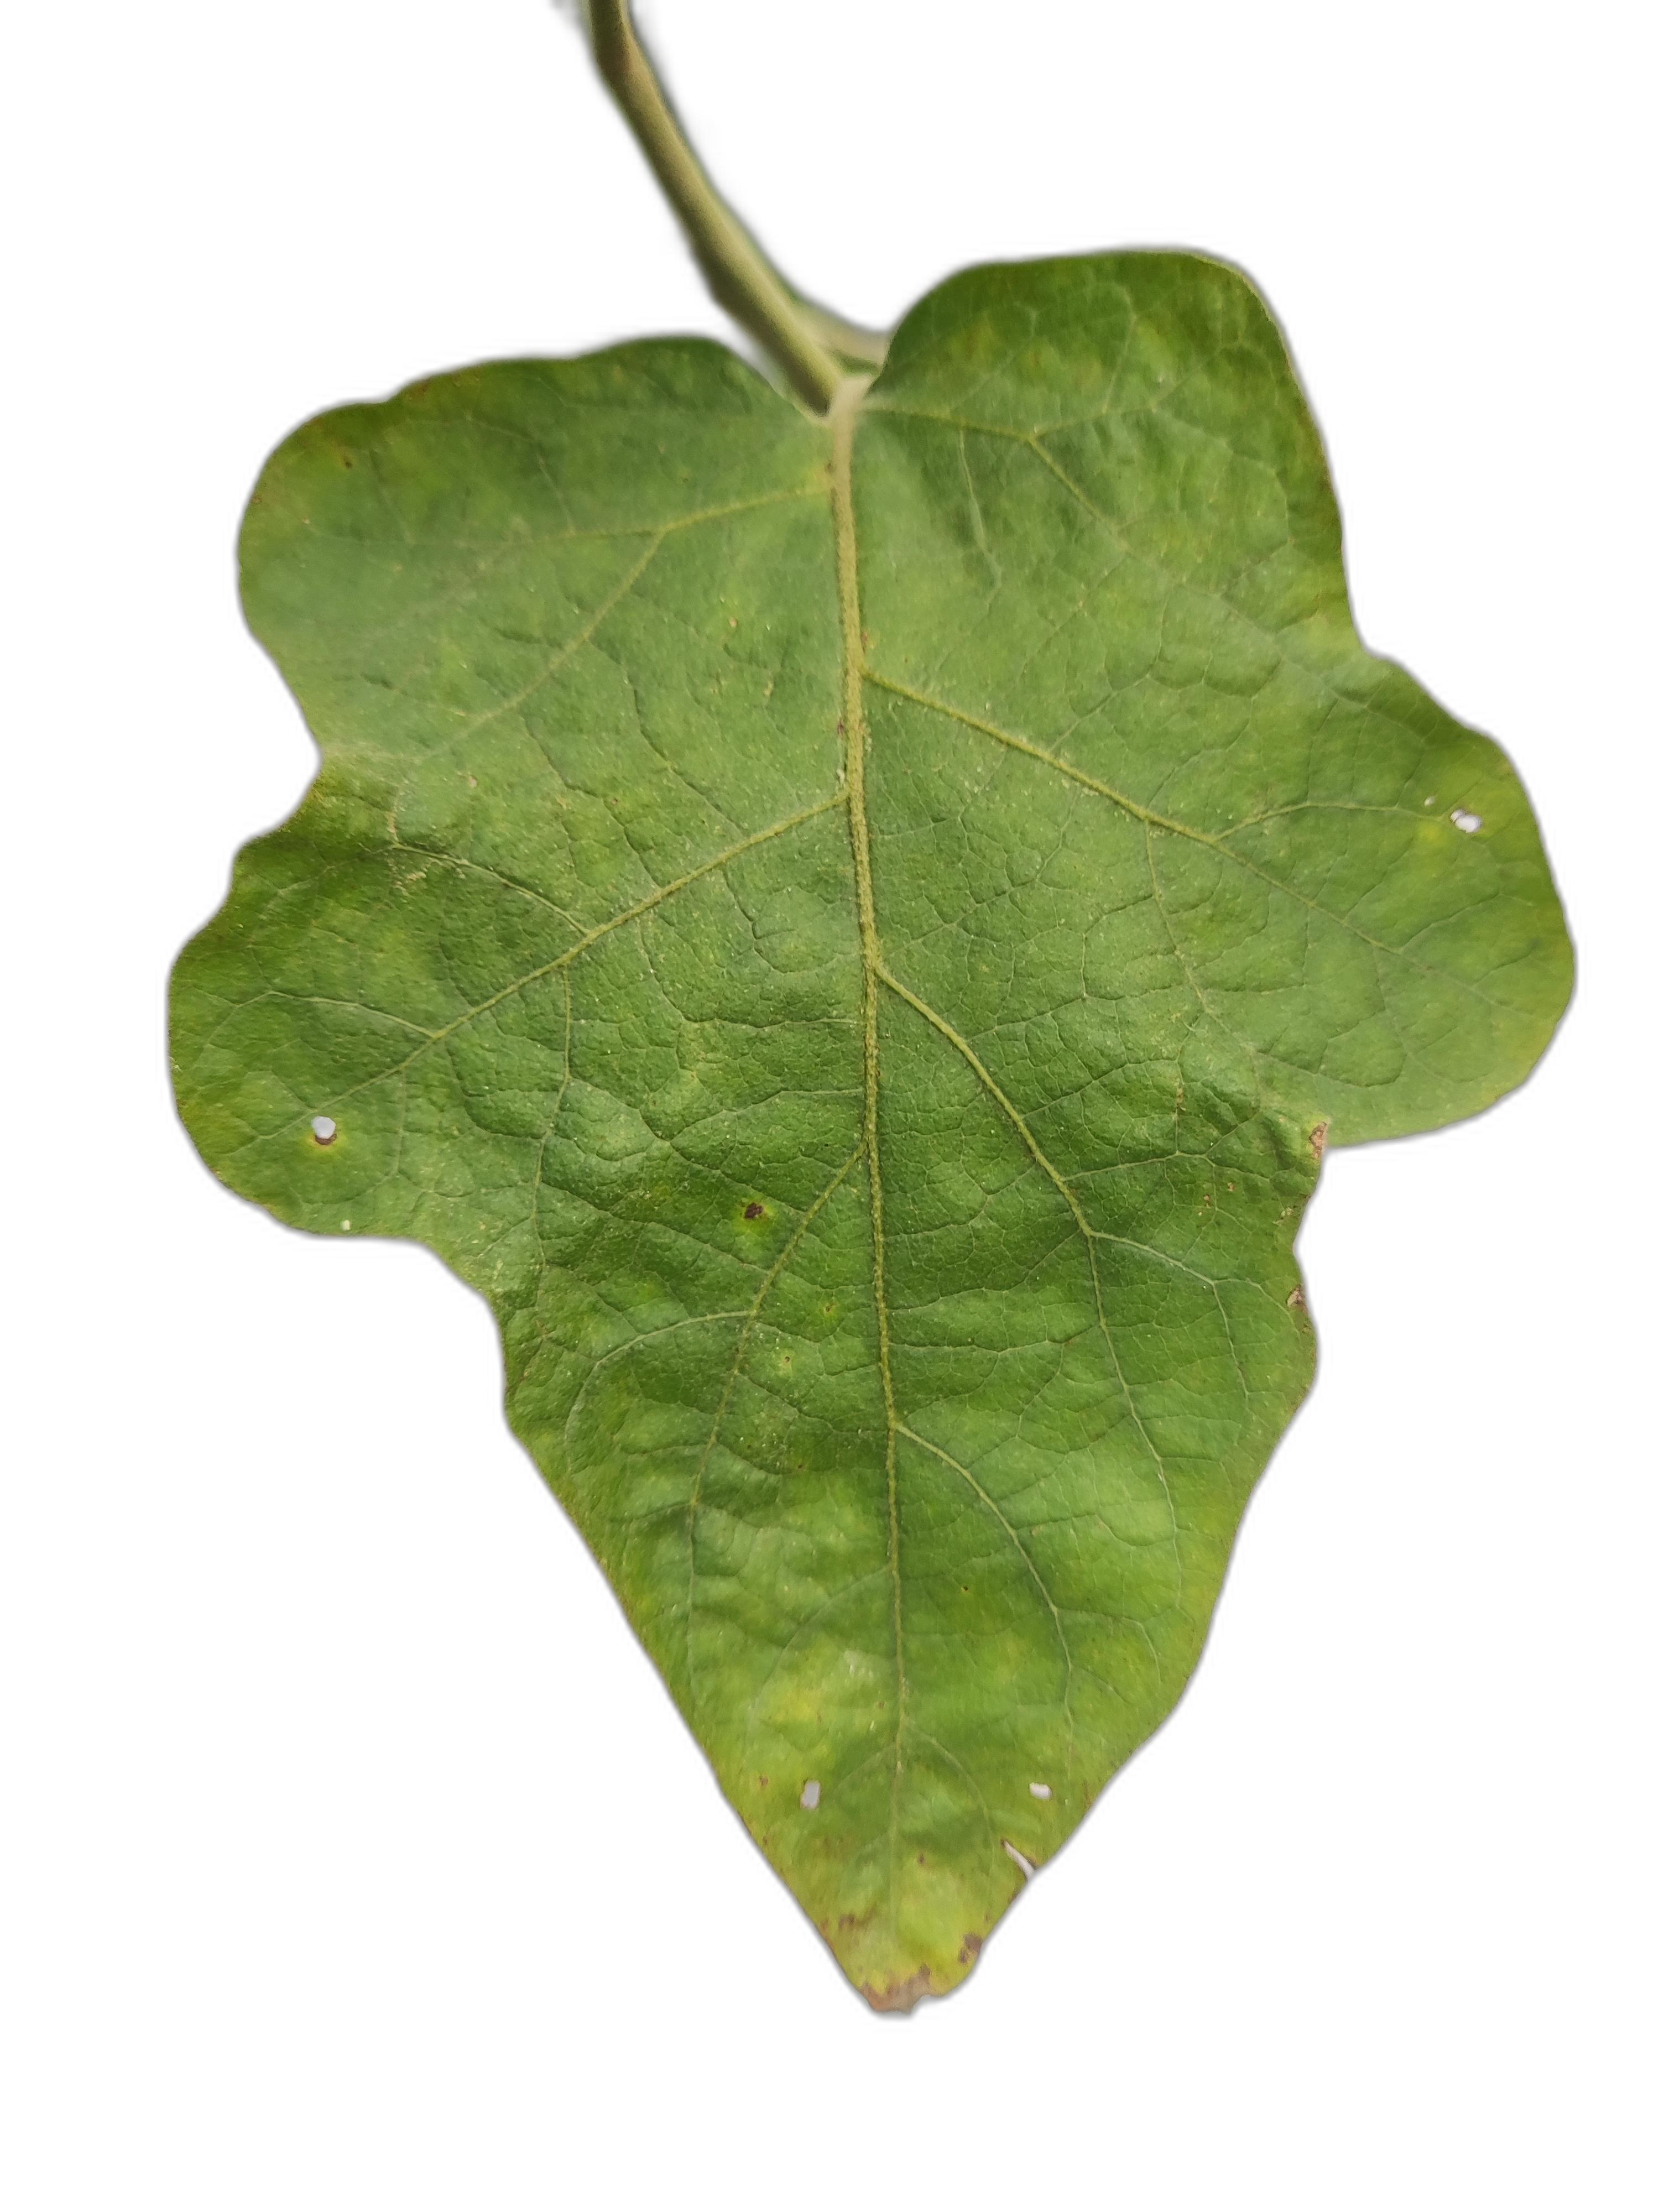
Label: Healthy Leaf